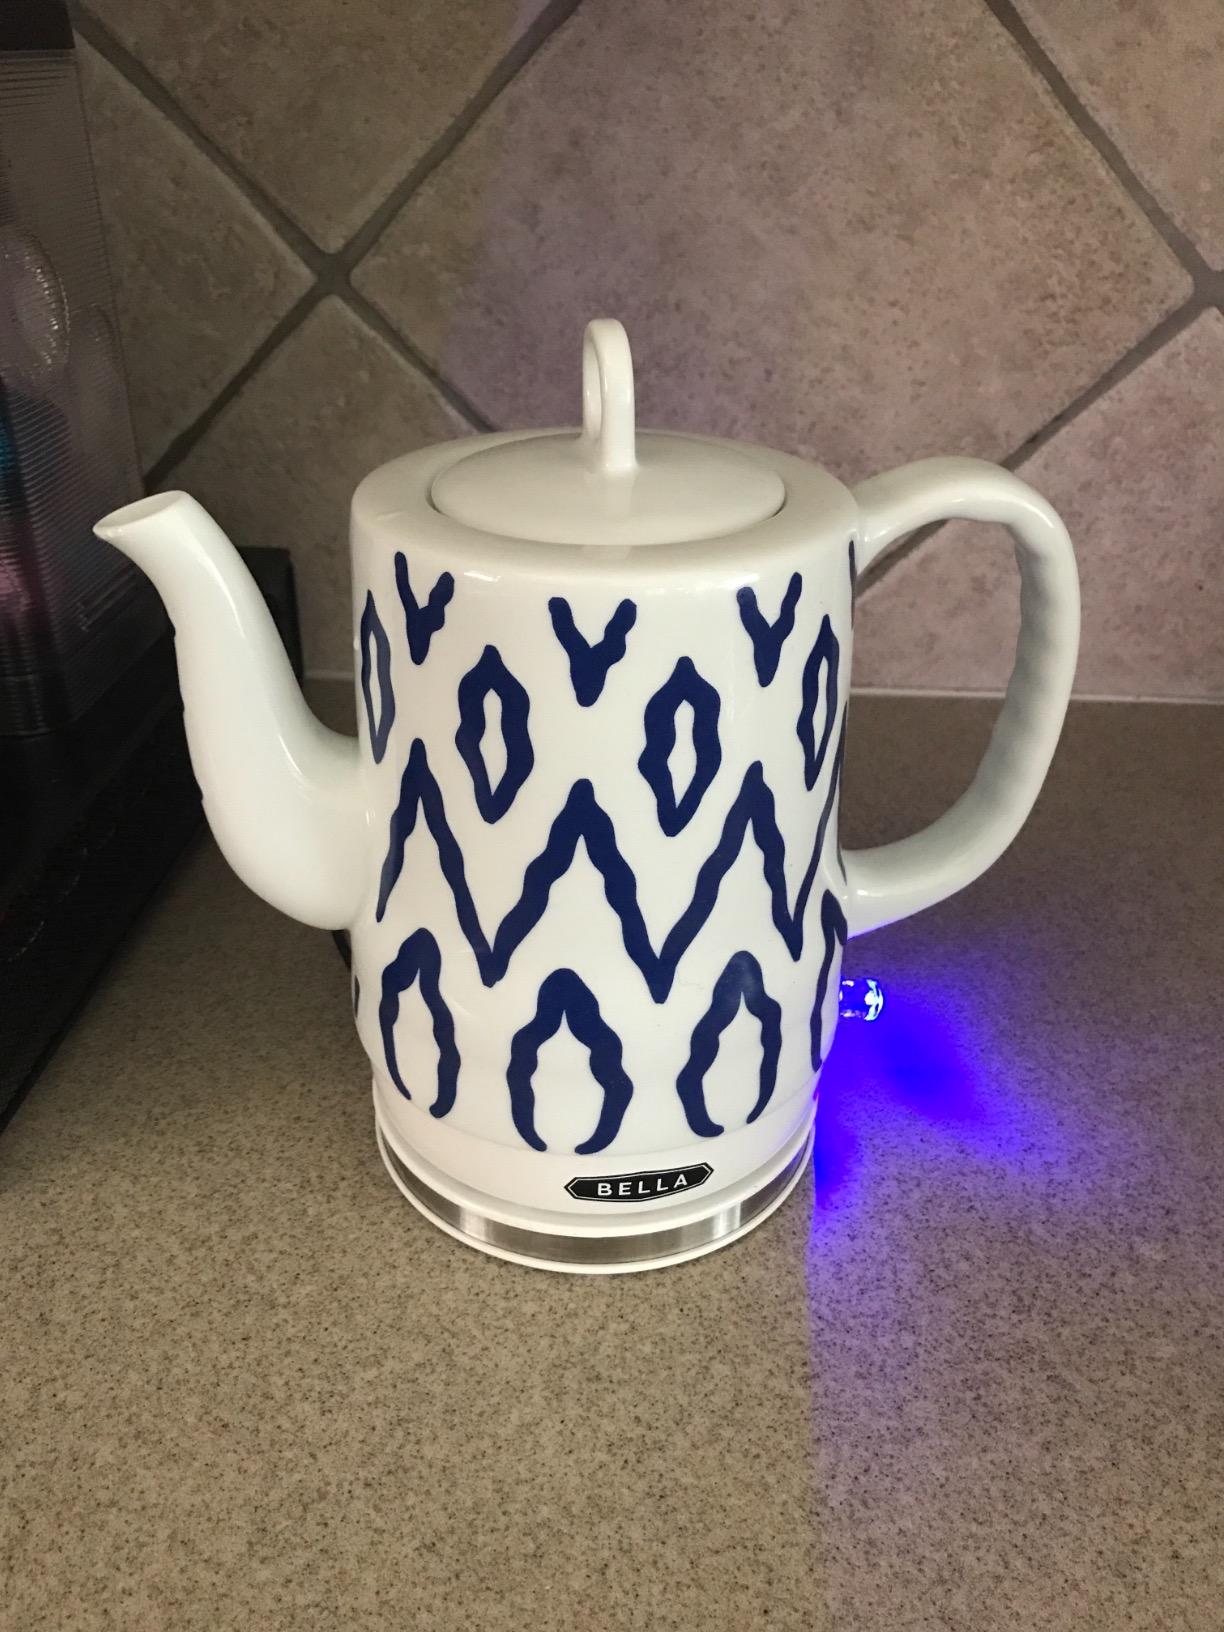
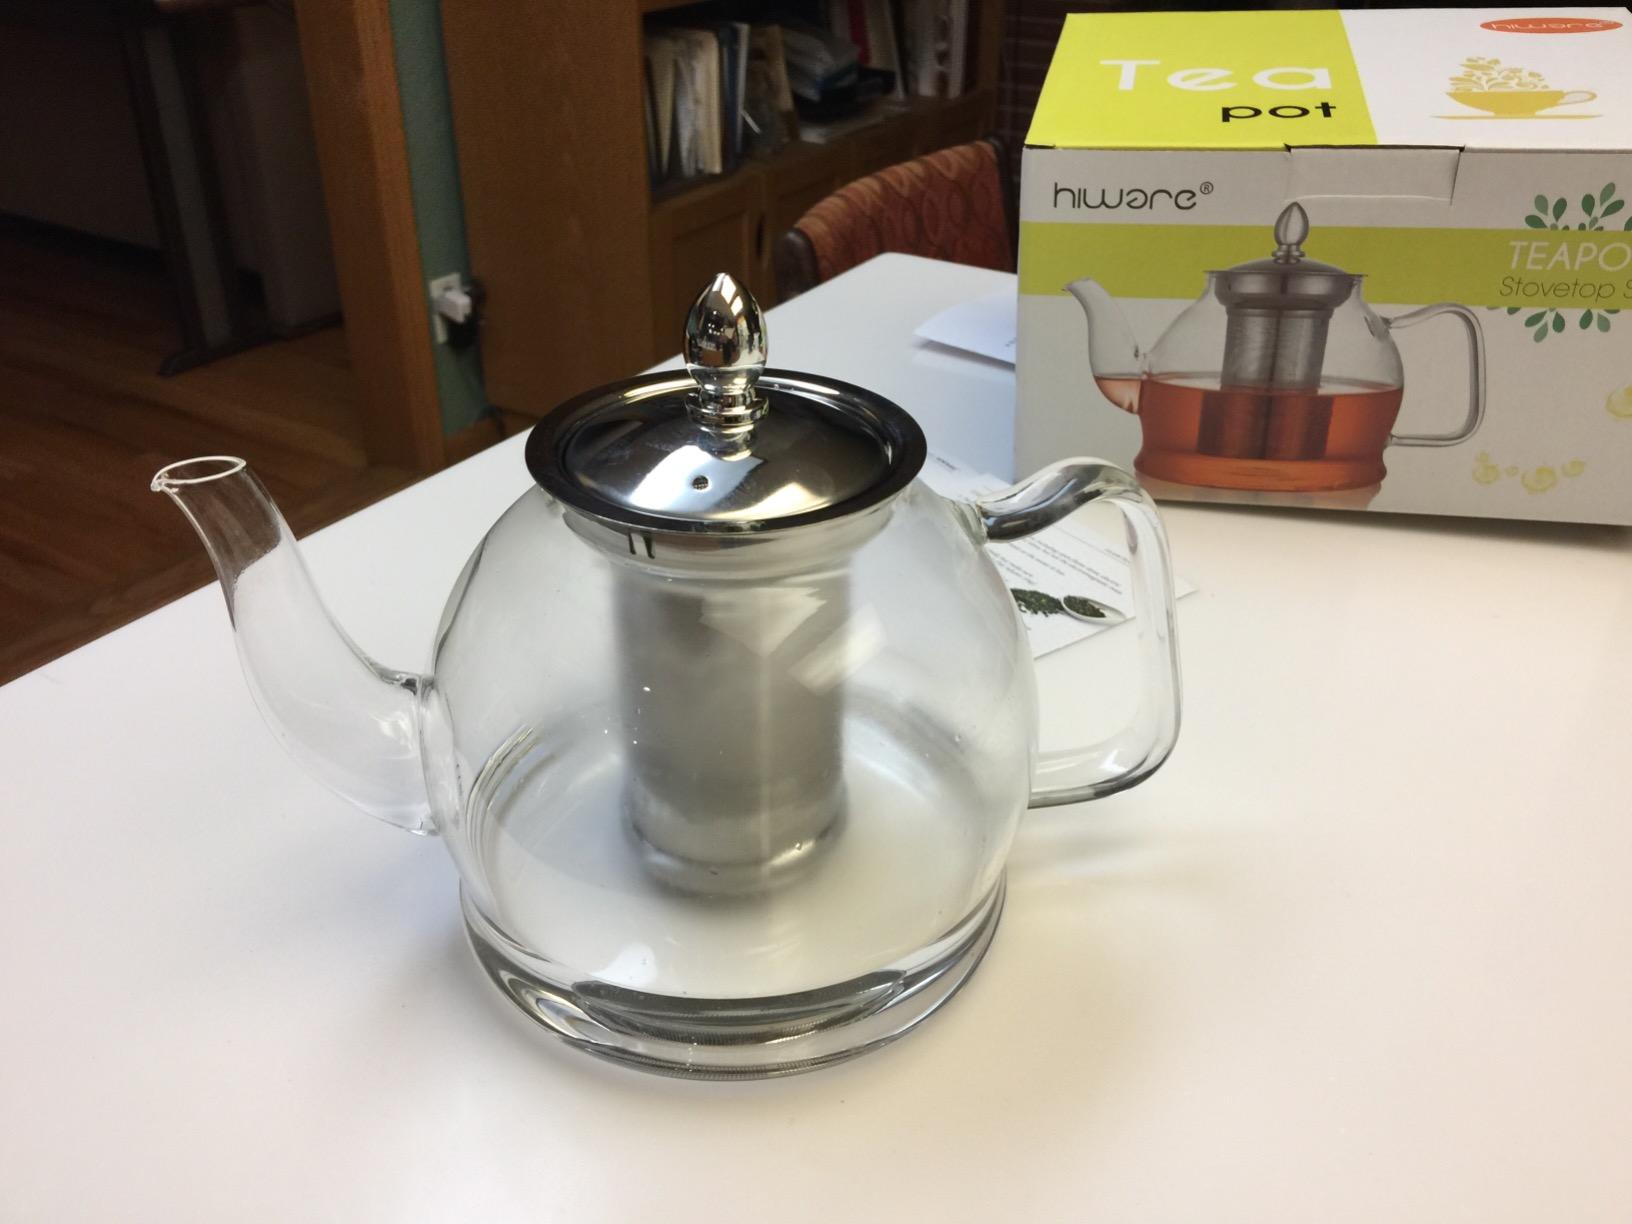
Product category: items_kettle
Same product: no